Lorne Michaels

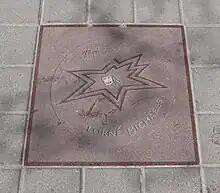
Michaels' star on Canada's Walk of Fame.

In the 1980s, Michaels appeared in an HBO mockumentary titled "The Canadian Conspiracy" about the supposed subversion of the United States by Canadian-born media personalities, with Lorne Greene as the leader of the conspiracy. Michaels was identified as the anointed successor to Greene.